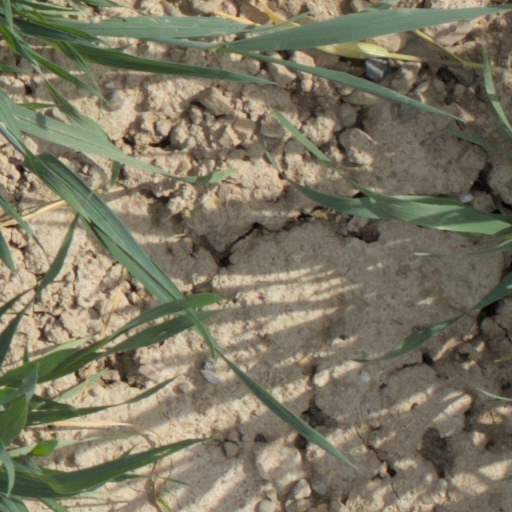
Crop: wheat